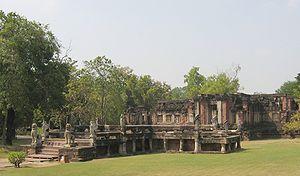
Le Prasat Hin Phimai est le plus important temple khmer situé dans la Thaïlande actuelle. C'est un sanctuaire du bouddhisme Mahayana.
Le nāga est un être mythique de l'hindouisme, mais le mot veut dire aussi basiquement : serpent. Les nagas dans la religion gardent les trésors de la nature, sont attachés à l'eau et apportent la prospérité. De nombreux temples en Inde vénèrent une statue de serpent ; le serpent est aussi le symbole de la kundalini. La fertilité et l'immortalité sont aussi leurs pouvoirs. Il apparaît que toute divinité du bouddhisme ou du jaïnisme en plus de l'hindouisme a un serpent attaché à sa personnalité, bon ou mauvais.